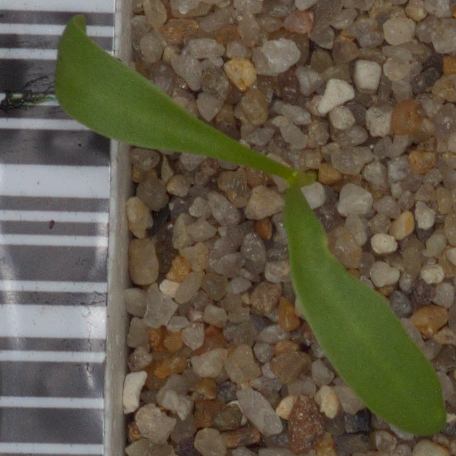
Label: sugar_beet